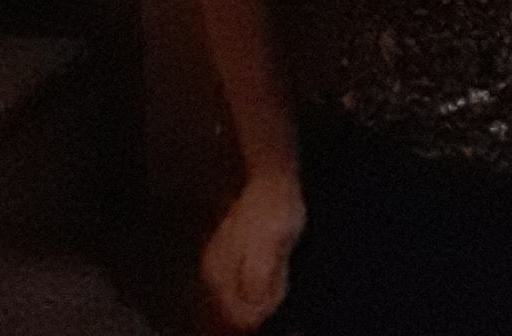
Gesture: no_gesture